Dante Rezze

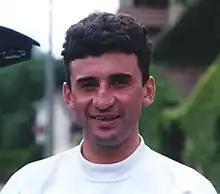
Dante Rezze

Dante Rezze (born 27 April 1963) is a French former professional racing cyclist. He rode in three editions of the Tour de France and two editions of the Giro d'Italia.